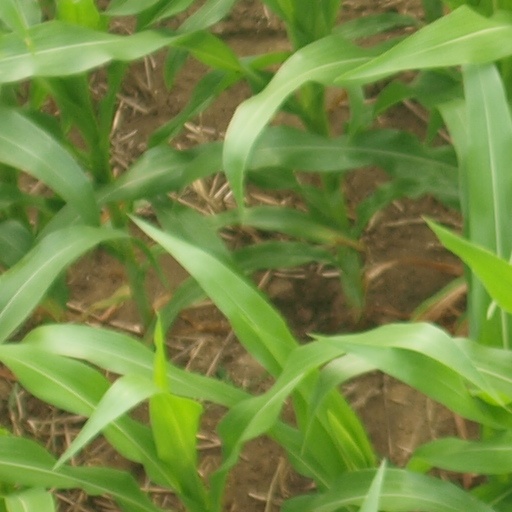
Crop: maize; corn